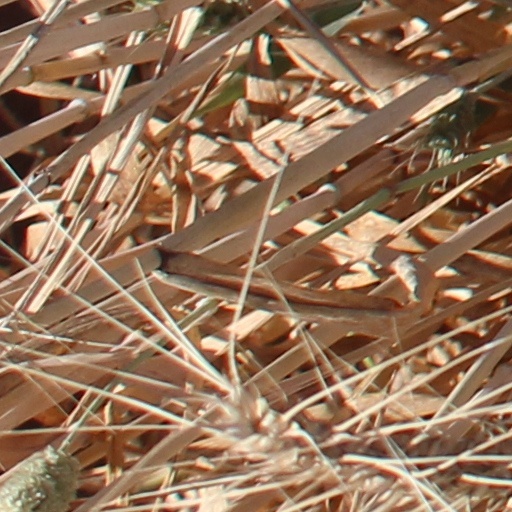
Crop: wheat